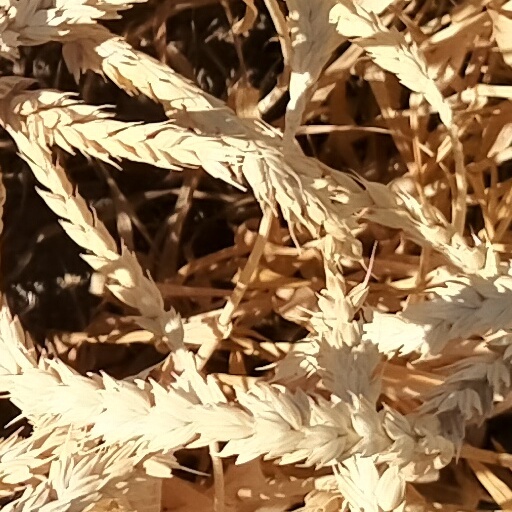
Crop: wheat